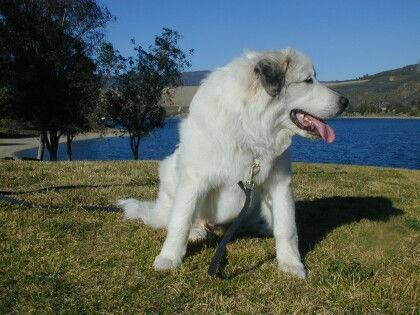
great pyrenees